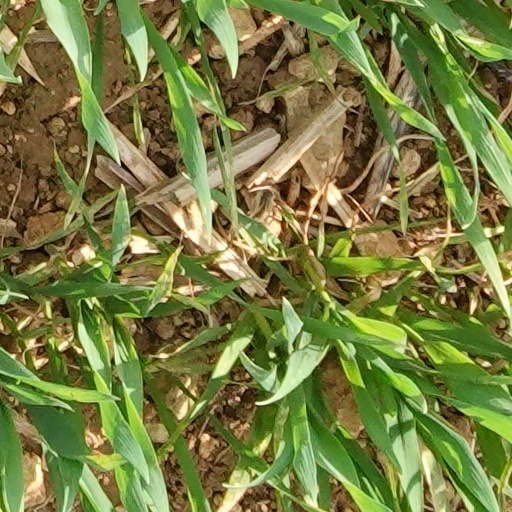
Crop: wheat